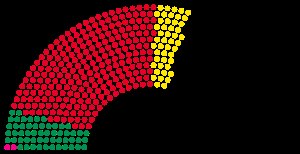
Forbundsdagsvalget 2002 / Resultater
Valgets resultat
Forbundsdagsvalget 2002 var det 15. valg til den tyske Forbundsdag. Valget blev afholdt den den 22. september 2002. Gerhard Schröders regeringskoalition mellem SPD og Bündnis 90/Die Grünen beholdt majoriteten i det tyske parlamentet efter en meget tæt valgsejr.